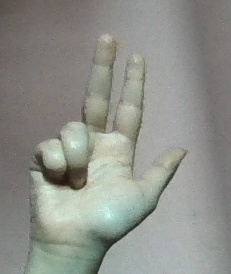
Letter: al